Sean R. Garner

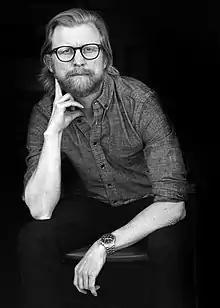
Sean Garner at PARC in 2020

Sean R. Garner is a physicist currently working on a diverse suite of projects for Palo Alto Research Center (PARC), in San Francisco, CA. Garner received his BA, Mathematics and BS, Physics from University of California, Santa Cruz in 1999, and completed his PhD in physics in 2005 at Cornell University. His thesis was titled "Force-Gradient Detection of Nuclear Magnetic Resonance", and Prof. John A. Marohn was his Doctoral Advisor. He then spent 3 years as a Postdoctoral Fellow at Harvard University, School of Engineering and Applied Sciences researching ultra-slow and stopped light in Bose-Einstein Condensates with Prof. Lene Vestergaard Hau. Garner was the second author on the groundbreaking paper “Coherent control of optical information with matter wave dynamics,” which appeared on the cover of Nature, and detailed the first experimental verification "that a slow light pulse can be stopped and stored in one Bose–Einstein condensate and subsequently revived from a totally different condensate, 160 micrometer away; information is transferred through conversion of the optical pulse into a travelling matter wave."